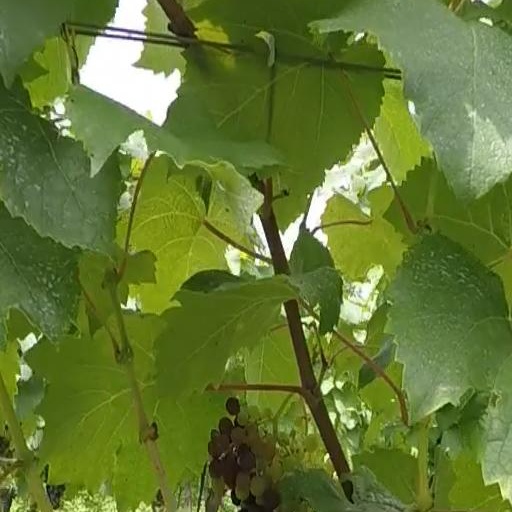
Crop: grape